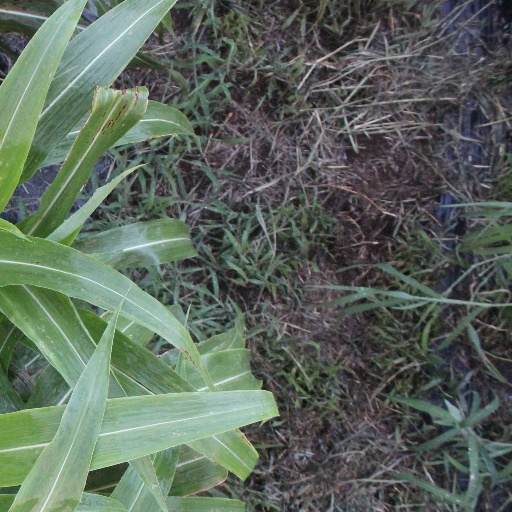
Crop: sorghum